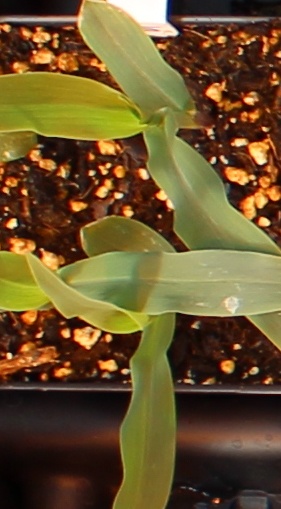
Label: Corn